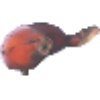
Label: red_banana